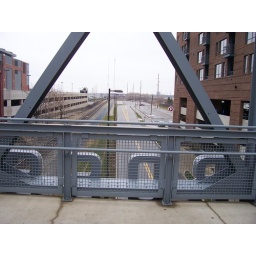
Crossing over the road on a bridge